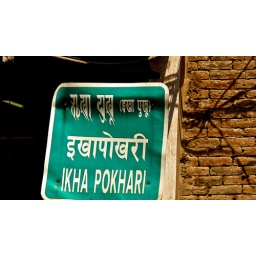
Trilingual street sign (Newari, Nepali and Latin) in Kathmandu.